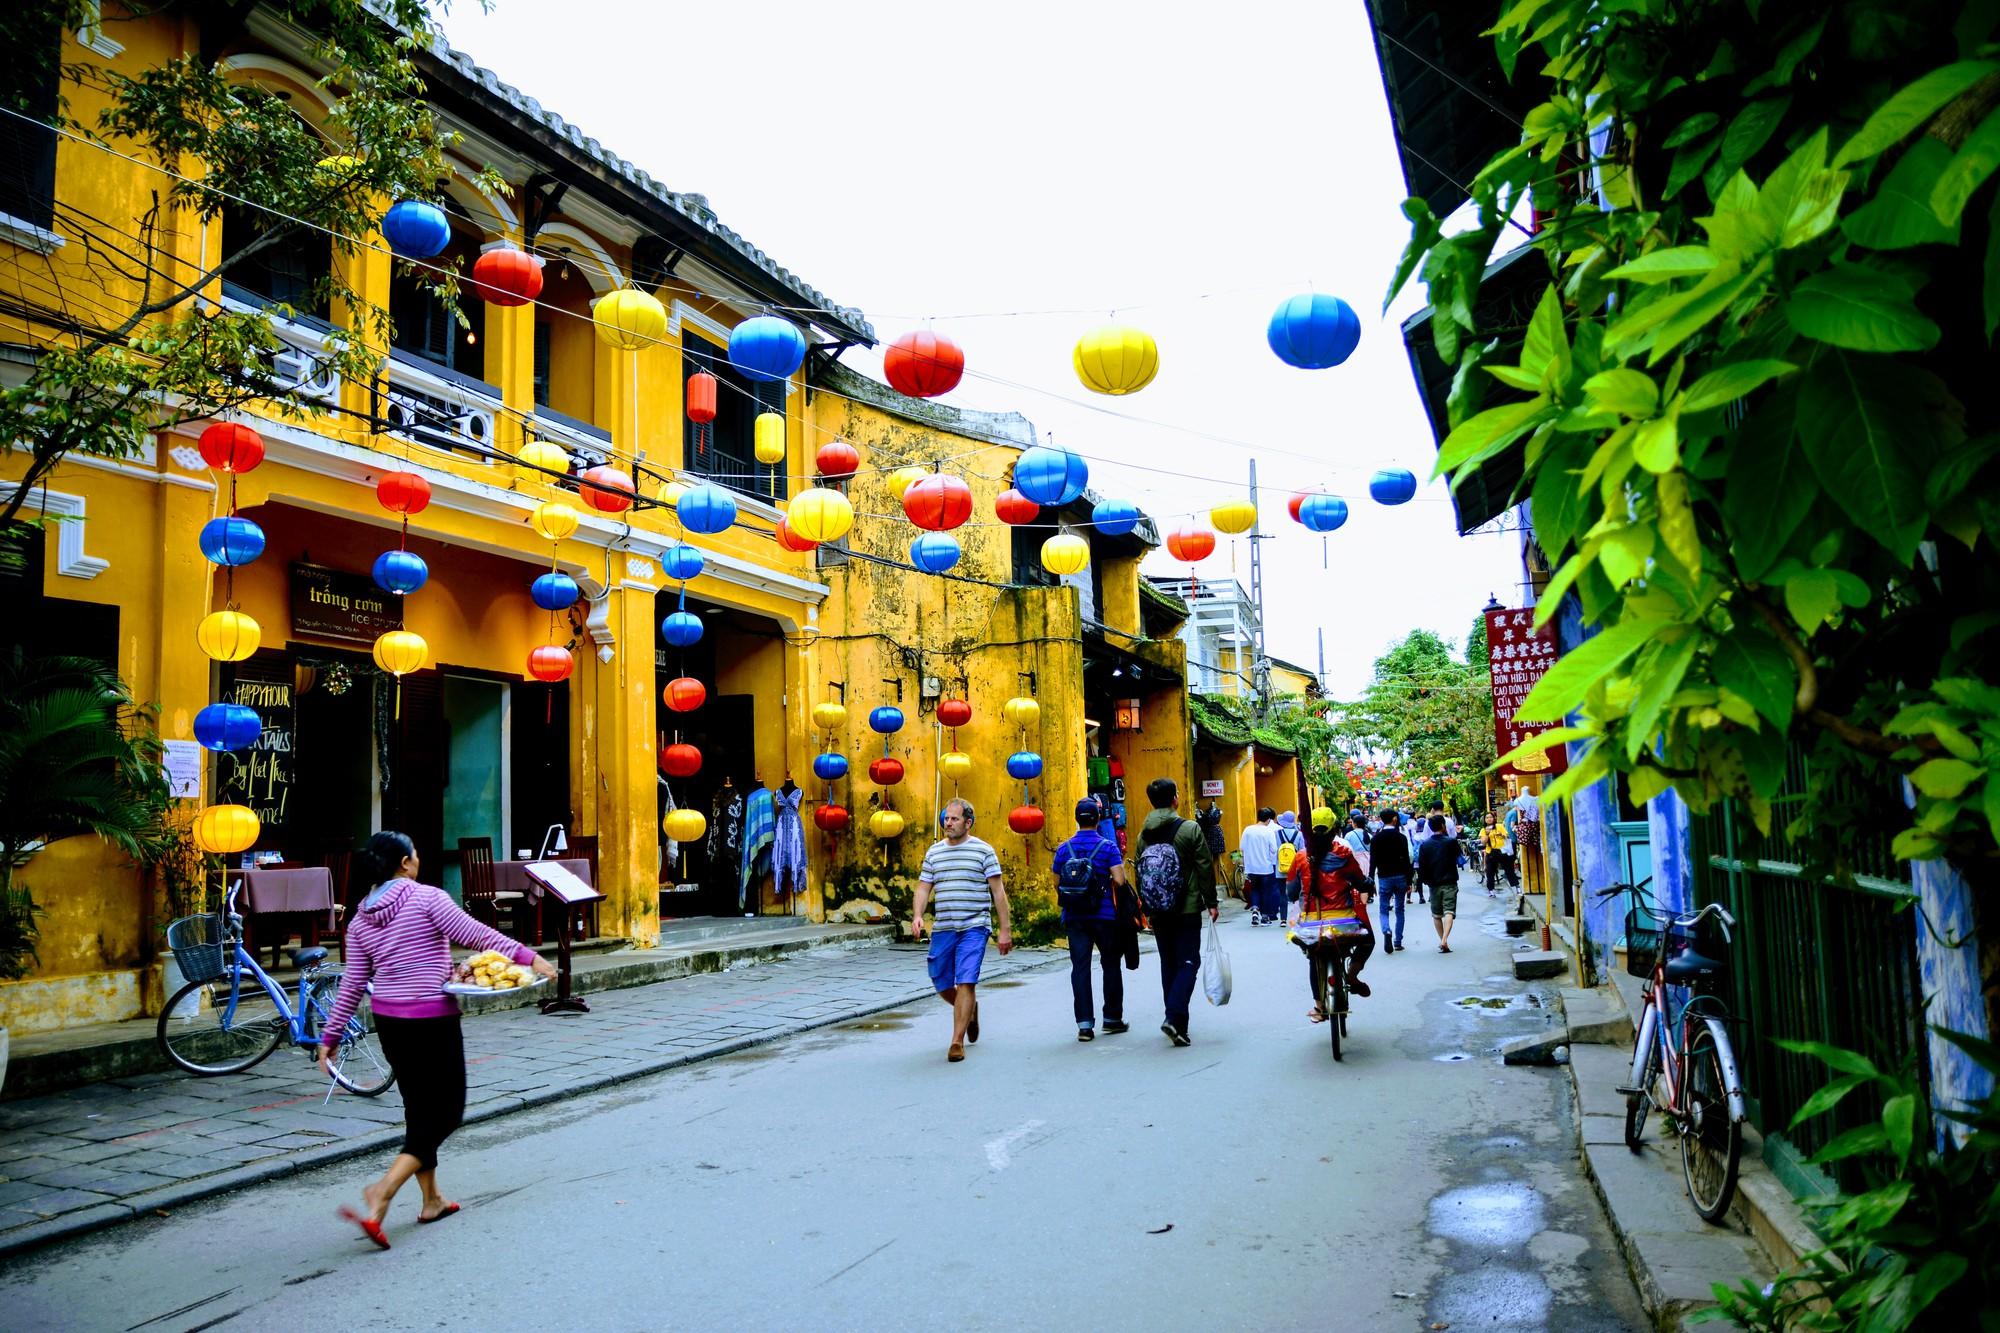
có nhiều chùm đèn lồng xuất hiện ở không gian phía trên của phố cổ